Zdzisław Najder

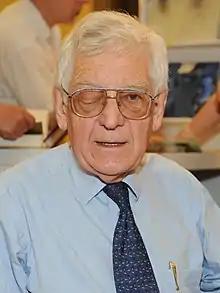
Zdzisław Najder

Zdzisław Najder (31 October 1930 – 15 February 2021) was a Polish literary historian, critic, and political activist.